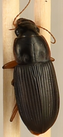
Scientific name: Harpalus pensylvanicus
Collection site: Konza Prairie Agroecosystem NEON (KONA), plot KONA_001